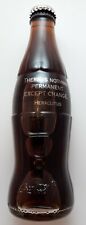
Waste category: glass